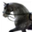
Label: horse